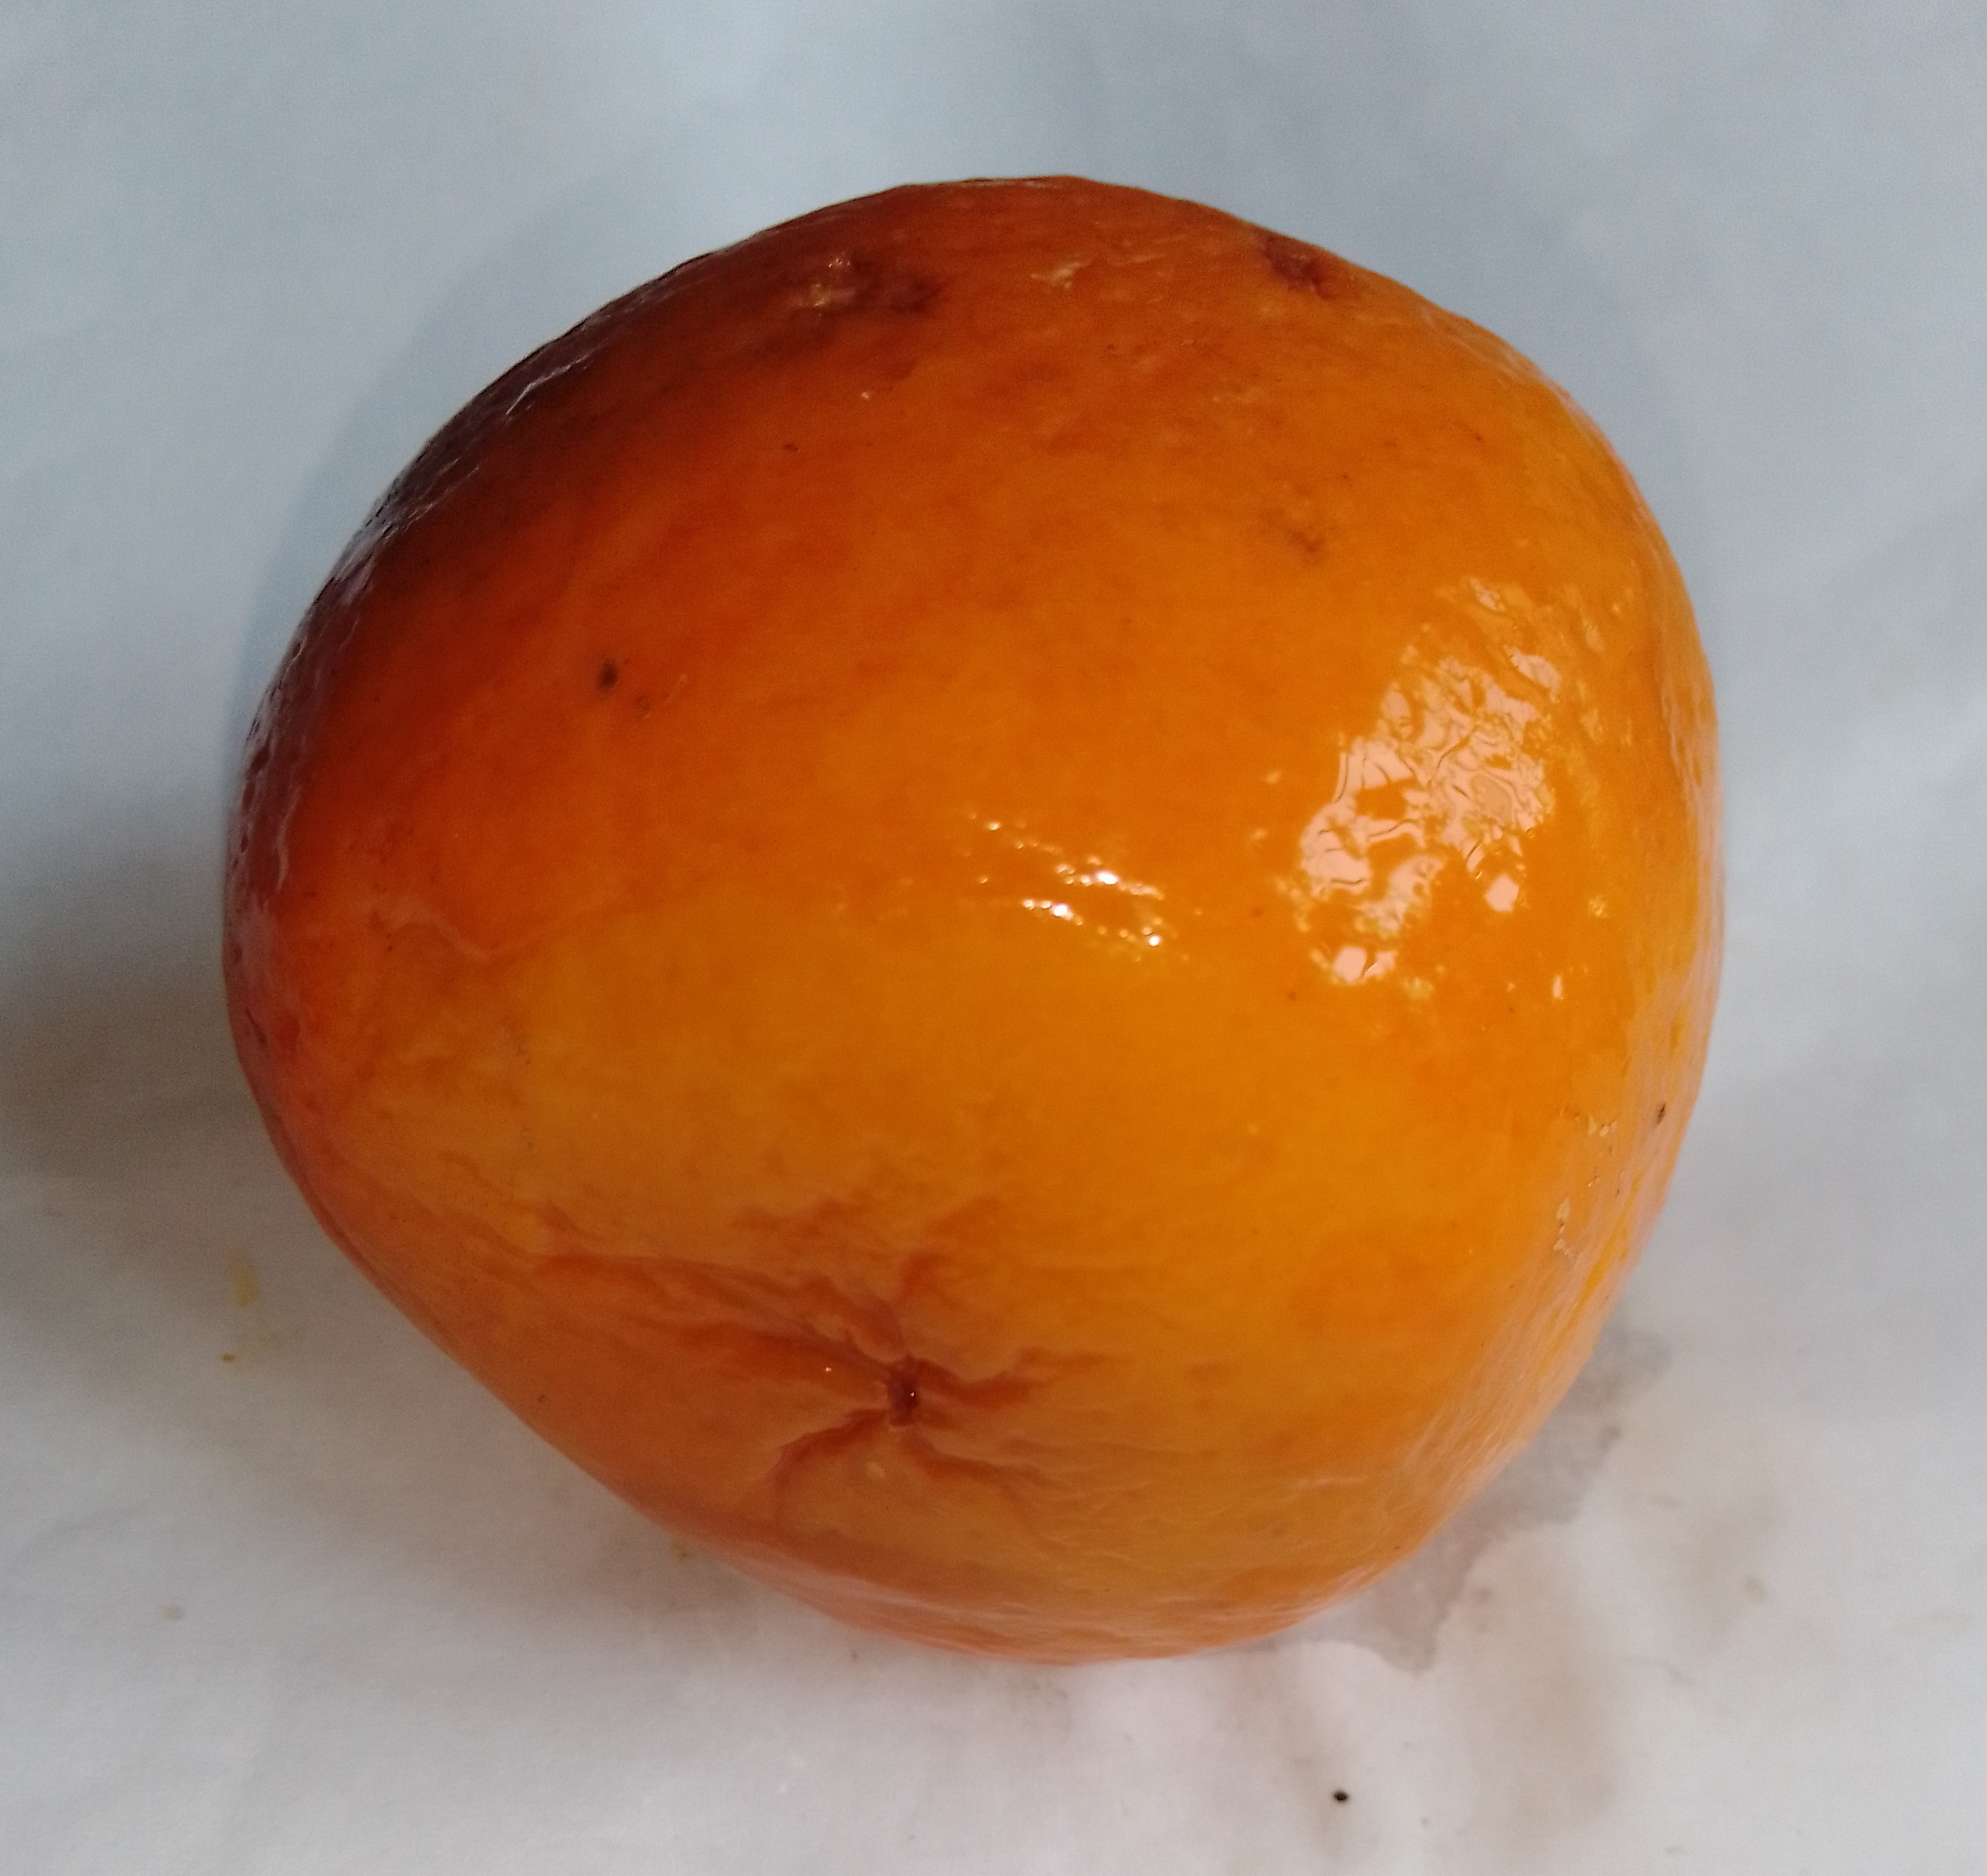
Fruit: orange
Condition: rotten